Harold F. Cherniss

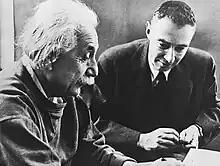
Einstein and Oppenheimer at the Institute for Advanced Study circa 1950

In 1946, while still in Europe, Cherniss accepted an offer to return to Berkeley as a Professor of Greek. With the Berlin blockade of 1948–1949 and the Communist victory in China and first Soviet atomic bomb in 1949, America and Berkeley were soon caught up in Cold War tensions. In the rising anxiety stoked by Senator Joseph McCarthy and the House Un-American Activities Committee, fears grew that communists were infiltrating American universities. These were acute at Berkeley where the Radiation Laboratory situated in the hills above campus had been heavily involved in developing the atomic bomb. In September 1949, McCarthy's committee commenced a hearing on alleged communist infiltration of the "Rad Lab." The University of California soon began requiring its faculty to sign an anti-communist loyalty oath. As these tensions mounted, Cherniss accepted an offer from the Institute of Advanced Study and resigned from his post at Berkeley: "his tenure there was cut short by the controversy which arose from the California Legislature's demand that state employees swear loyalty oaths."